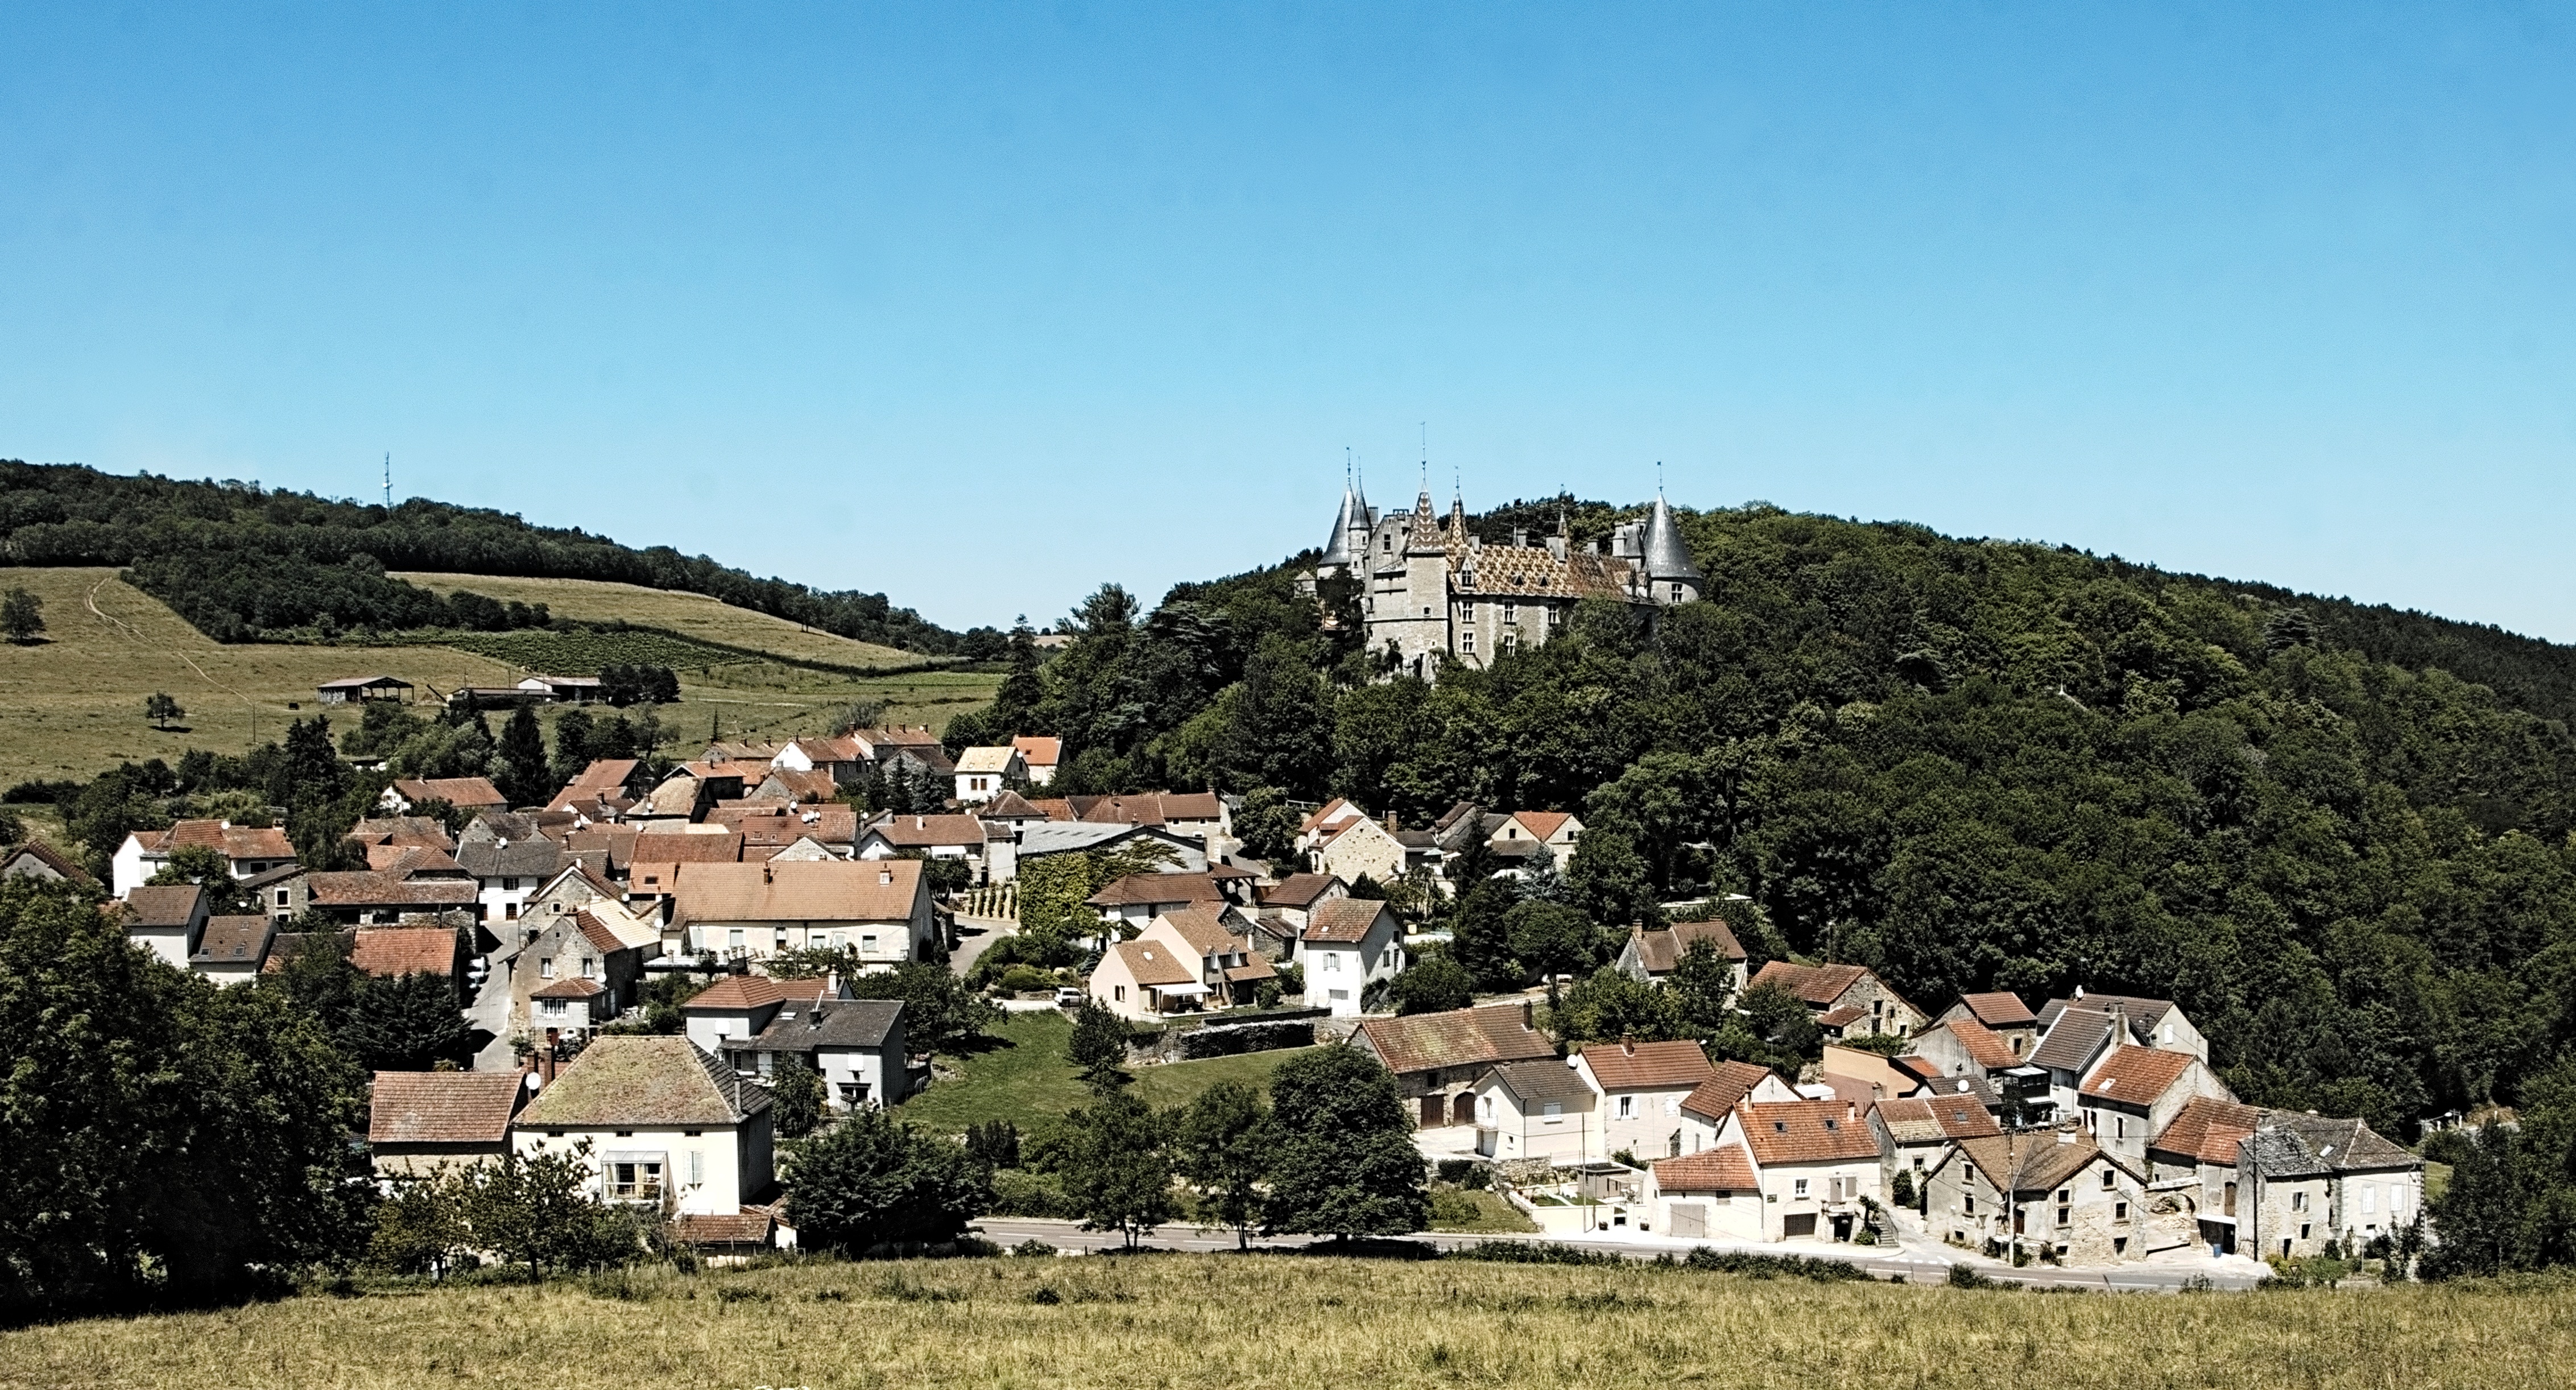
mountain, town, city, mountain range, village, france, castle, tourism, monastery, heritage, rural area, burgundy, residential area, human settlement, c te d or, the rochepot